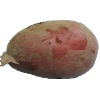
Label: Potato Red 1